Catalyst (New Found Glory album)

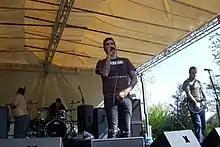
New Found Glory performing onstage, May 4, 2004

A music video was filmed for "Failure's Not Flattering" in late June with Avis directing again. Between late June and mid-August, the group performed on the Warped Tour. For the outing, Dewees joined the group as a touring keyboardist. "Failure's Not Flattering" was released to radio on July 26. The music video for it premiered two days later on "Total Request Live". The clip shows the band shrunken down and held captive by two regular-sized individuals. They eventually escape and stumble into a party. However, due to their size, they are ignored. The group start performing; the music they make starts to animate characters such as a vampire from a TV and aliens from a video game. Later on, the band is shown asleep, before being sucked up by a vacuum cleaner. "Truth of My Youth" was released as a single on August 17. At the end of the month and the start of September, the group went on a brief European tour, which included performances at the Reading and Leeds Festivals.